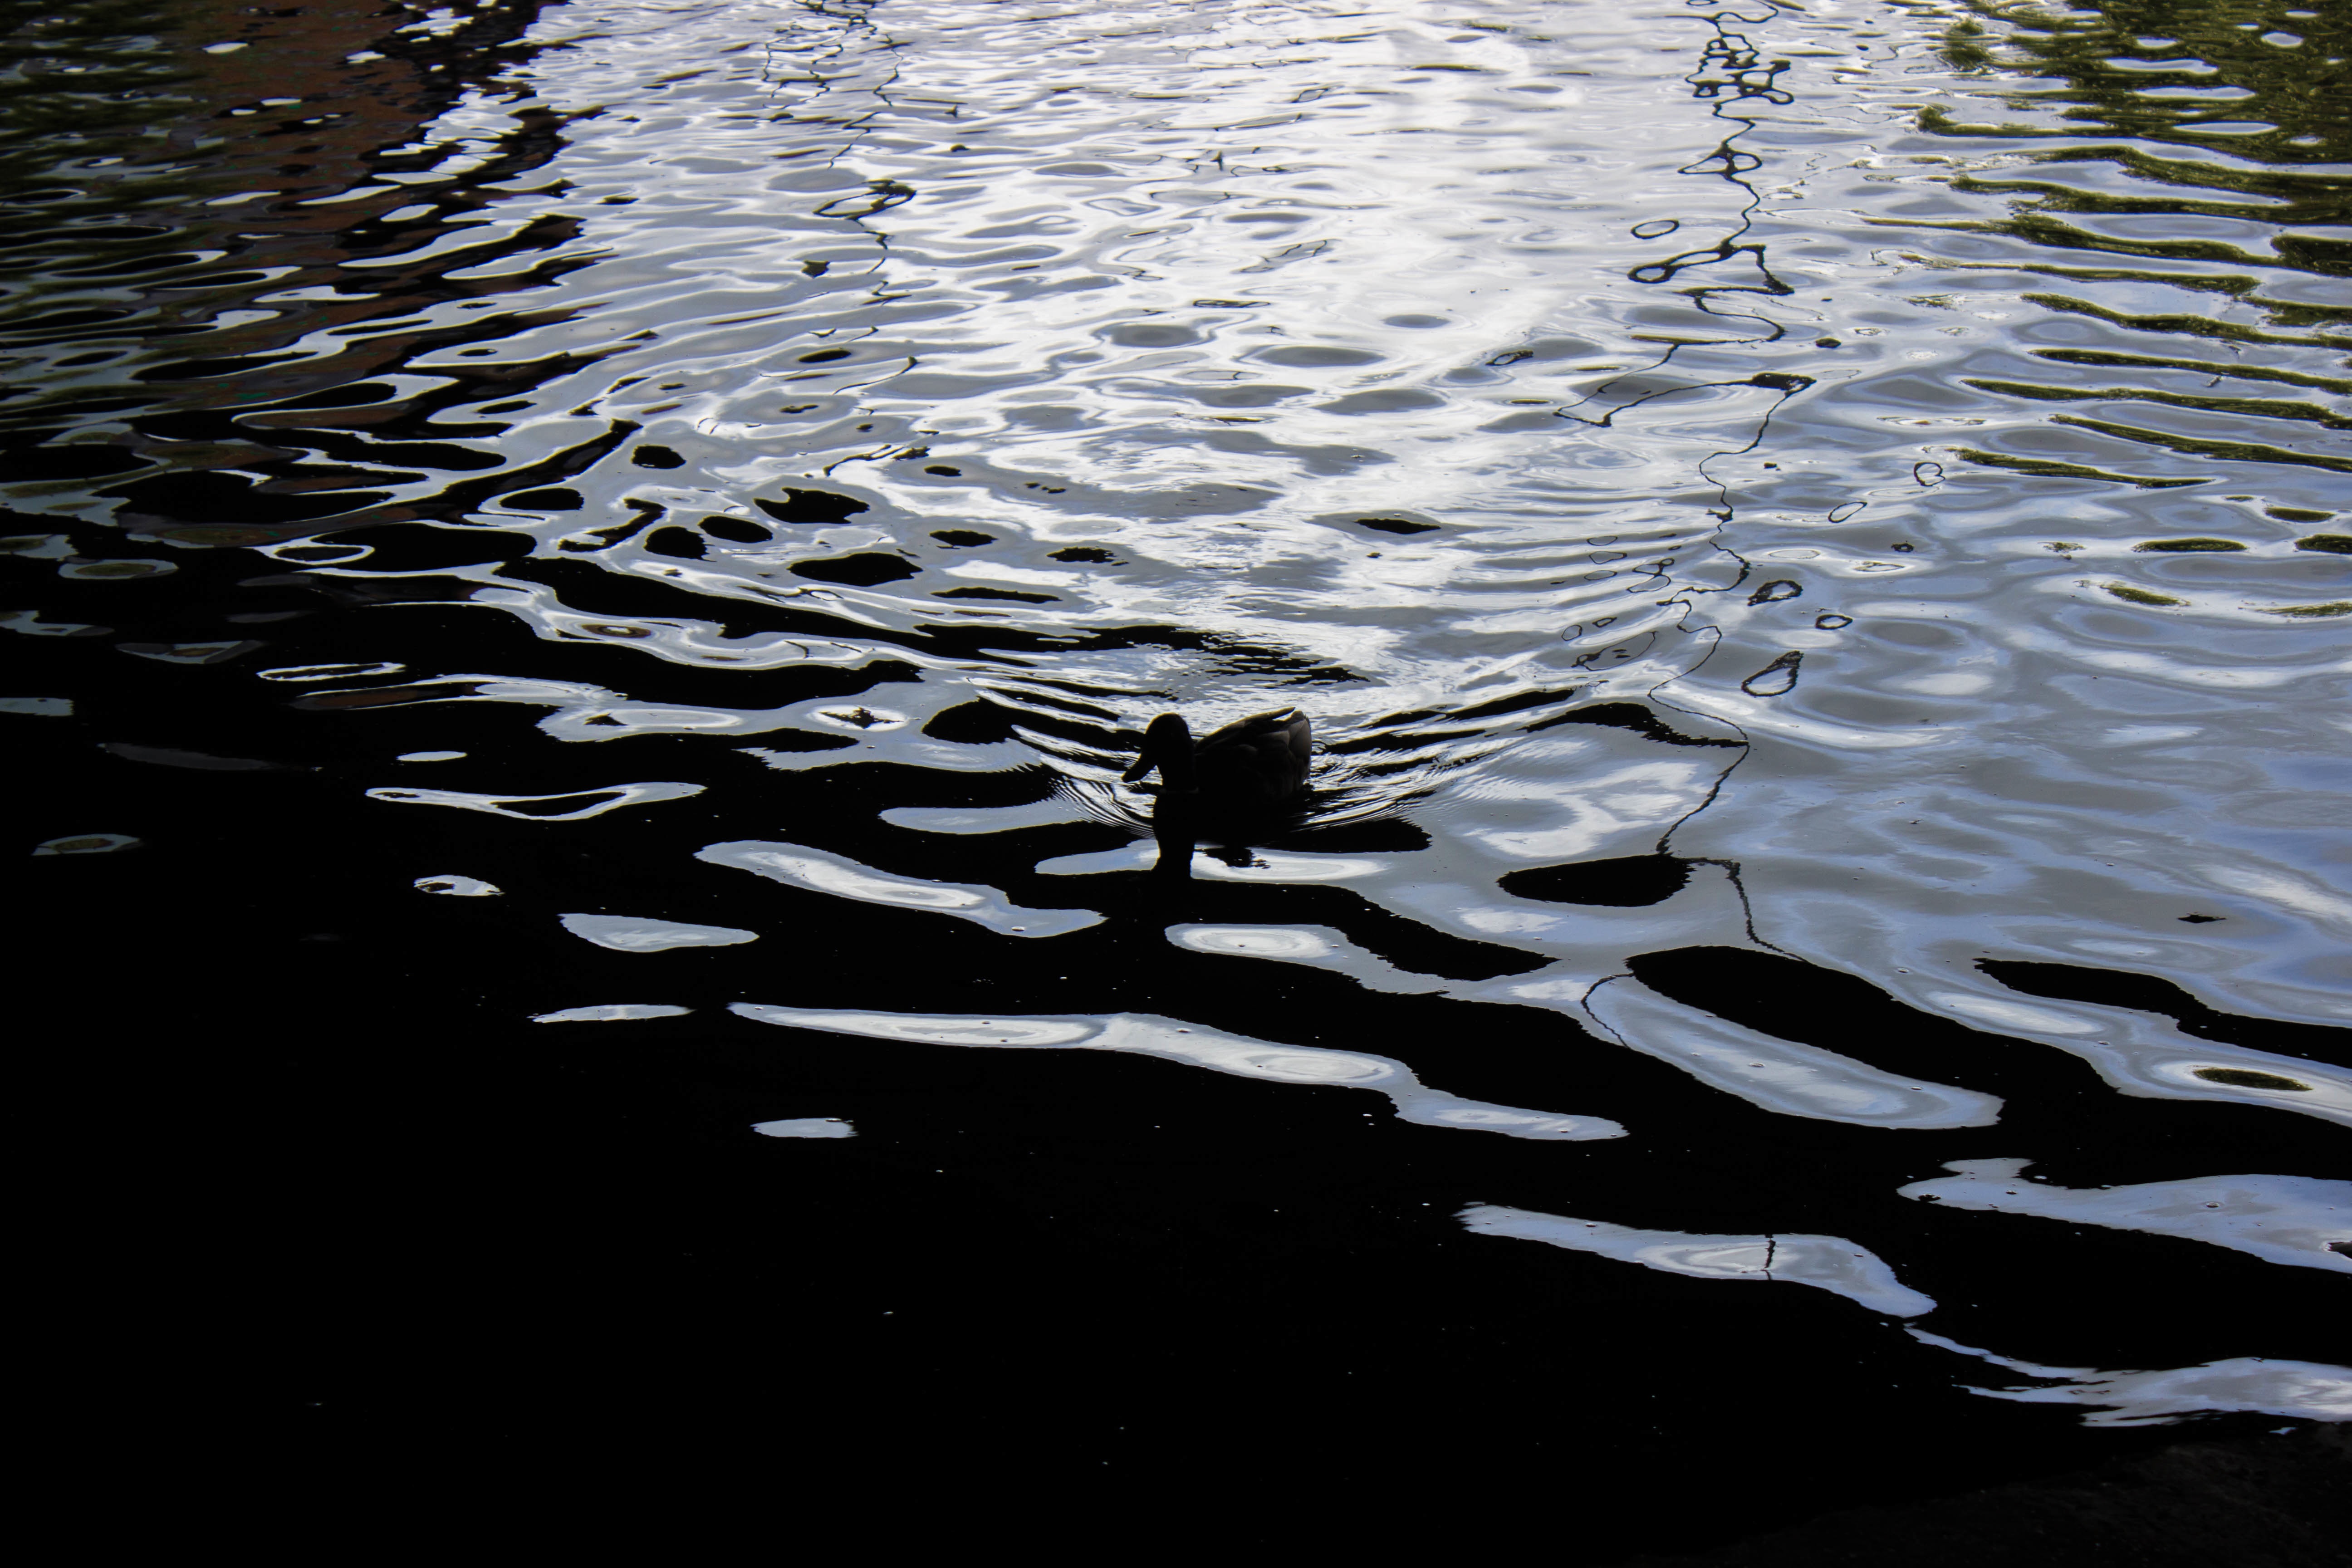
sea, water, sunlight, leaf, wave, reflection